Jean-Baptiste Cavaignac

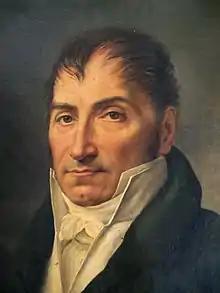
Jean-Baptiste Cavaignac

Jean-Baptiste Cavaignac (10 January 1763 – 24 March 1829) was a French politician and statesman.